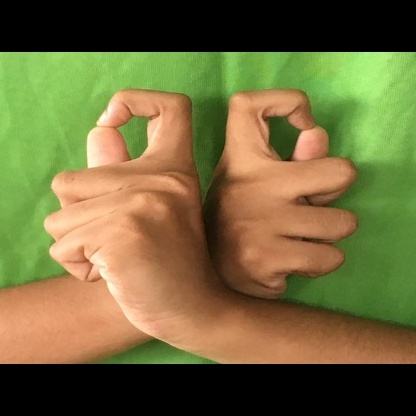
Mudra: Berunda